The Late Late Show season 47

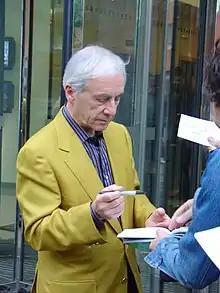
A controversy involving the granddaughter of actor Andrew Sachs "(above)" led to a performance on "The Late Late Show" which was disagreeable to some members of the general public.

A "Late Late" appearance by the dance troupe, Satanic Sluts on 21 November 2008 led to what an RTÉ spokesperson described as a significant number of complaints by viewers. The group became known in the neighbouring country of the United Kingdom following a controversial incident involving telephone calls made by two previously highly regarded BBC broadcasters later punished for their actions. One of the group's performers was Georgina Baillie who had recently been on the receiving end of the telephone messages which were broadcast on national radio in her country. Baillie was interviewed by Pat Kenny, speaking of her disgust at the prank calls and the effect they had on her grandfather, the "Fawlty Towers" actor Andrew Sachs. She then took part in a risque performance entitled the "Robot Routine" with the other two girls which provoked the complaints.